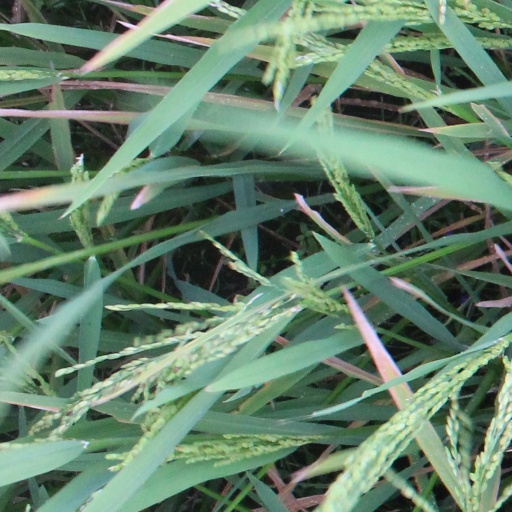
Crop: rice